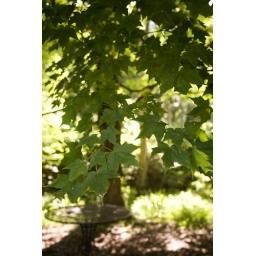
table under the tree